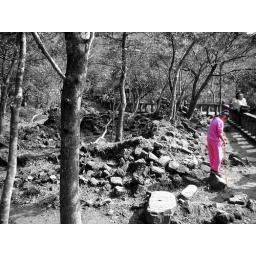
girl in pink